List of cloud types

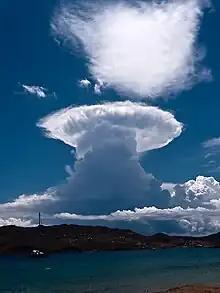
Single-cell Cumulonimbus capillatus (V-58) incus

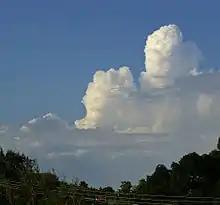
Cumulus congestus (V-59)

Clouds of the genus cumulonimbus have very-dark-gray-to-nearly-black flat bases and very high tops that can penetrate the tropopause. They develop from cumulus when the air mass is convectively highly unstable. They generally produce thunderstorms, rain or showers, and sometimes hail, strong outflow winds, and/or tornadoes at ground level.